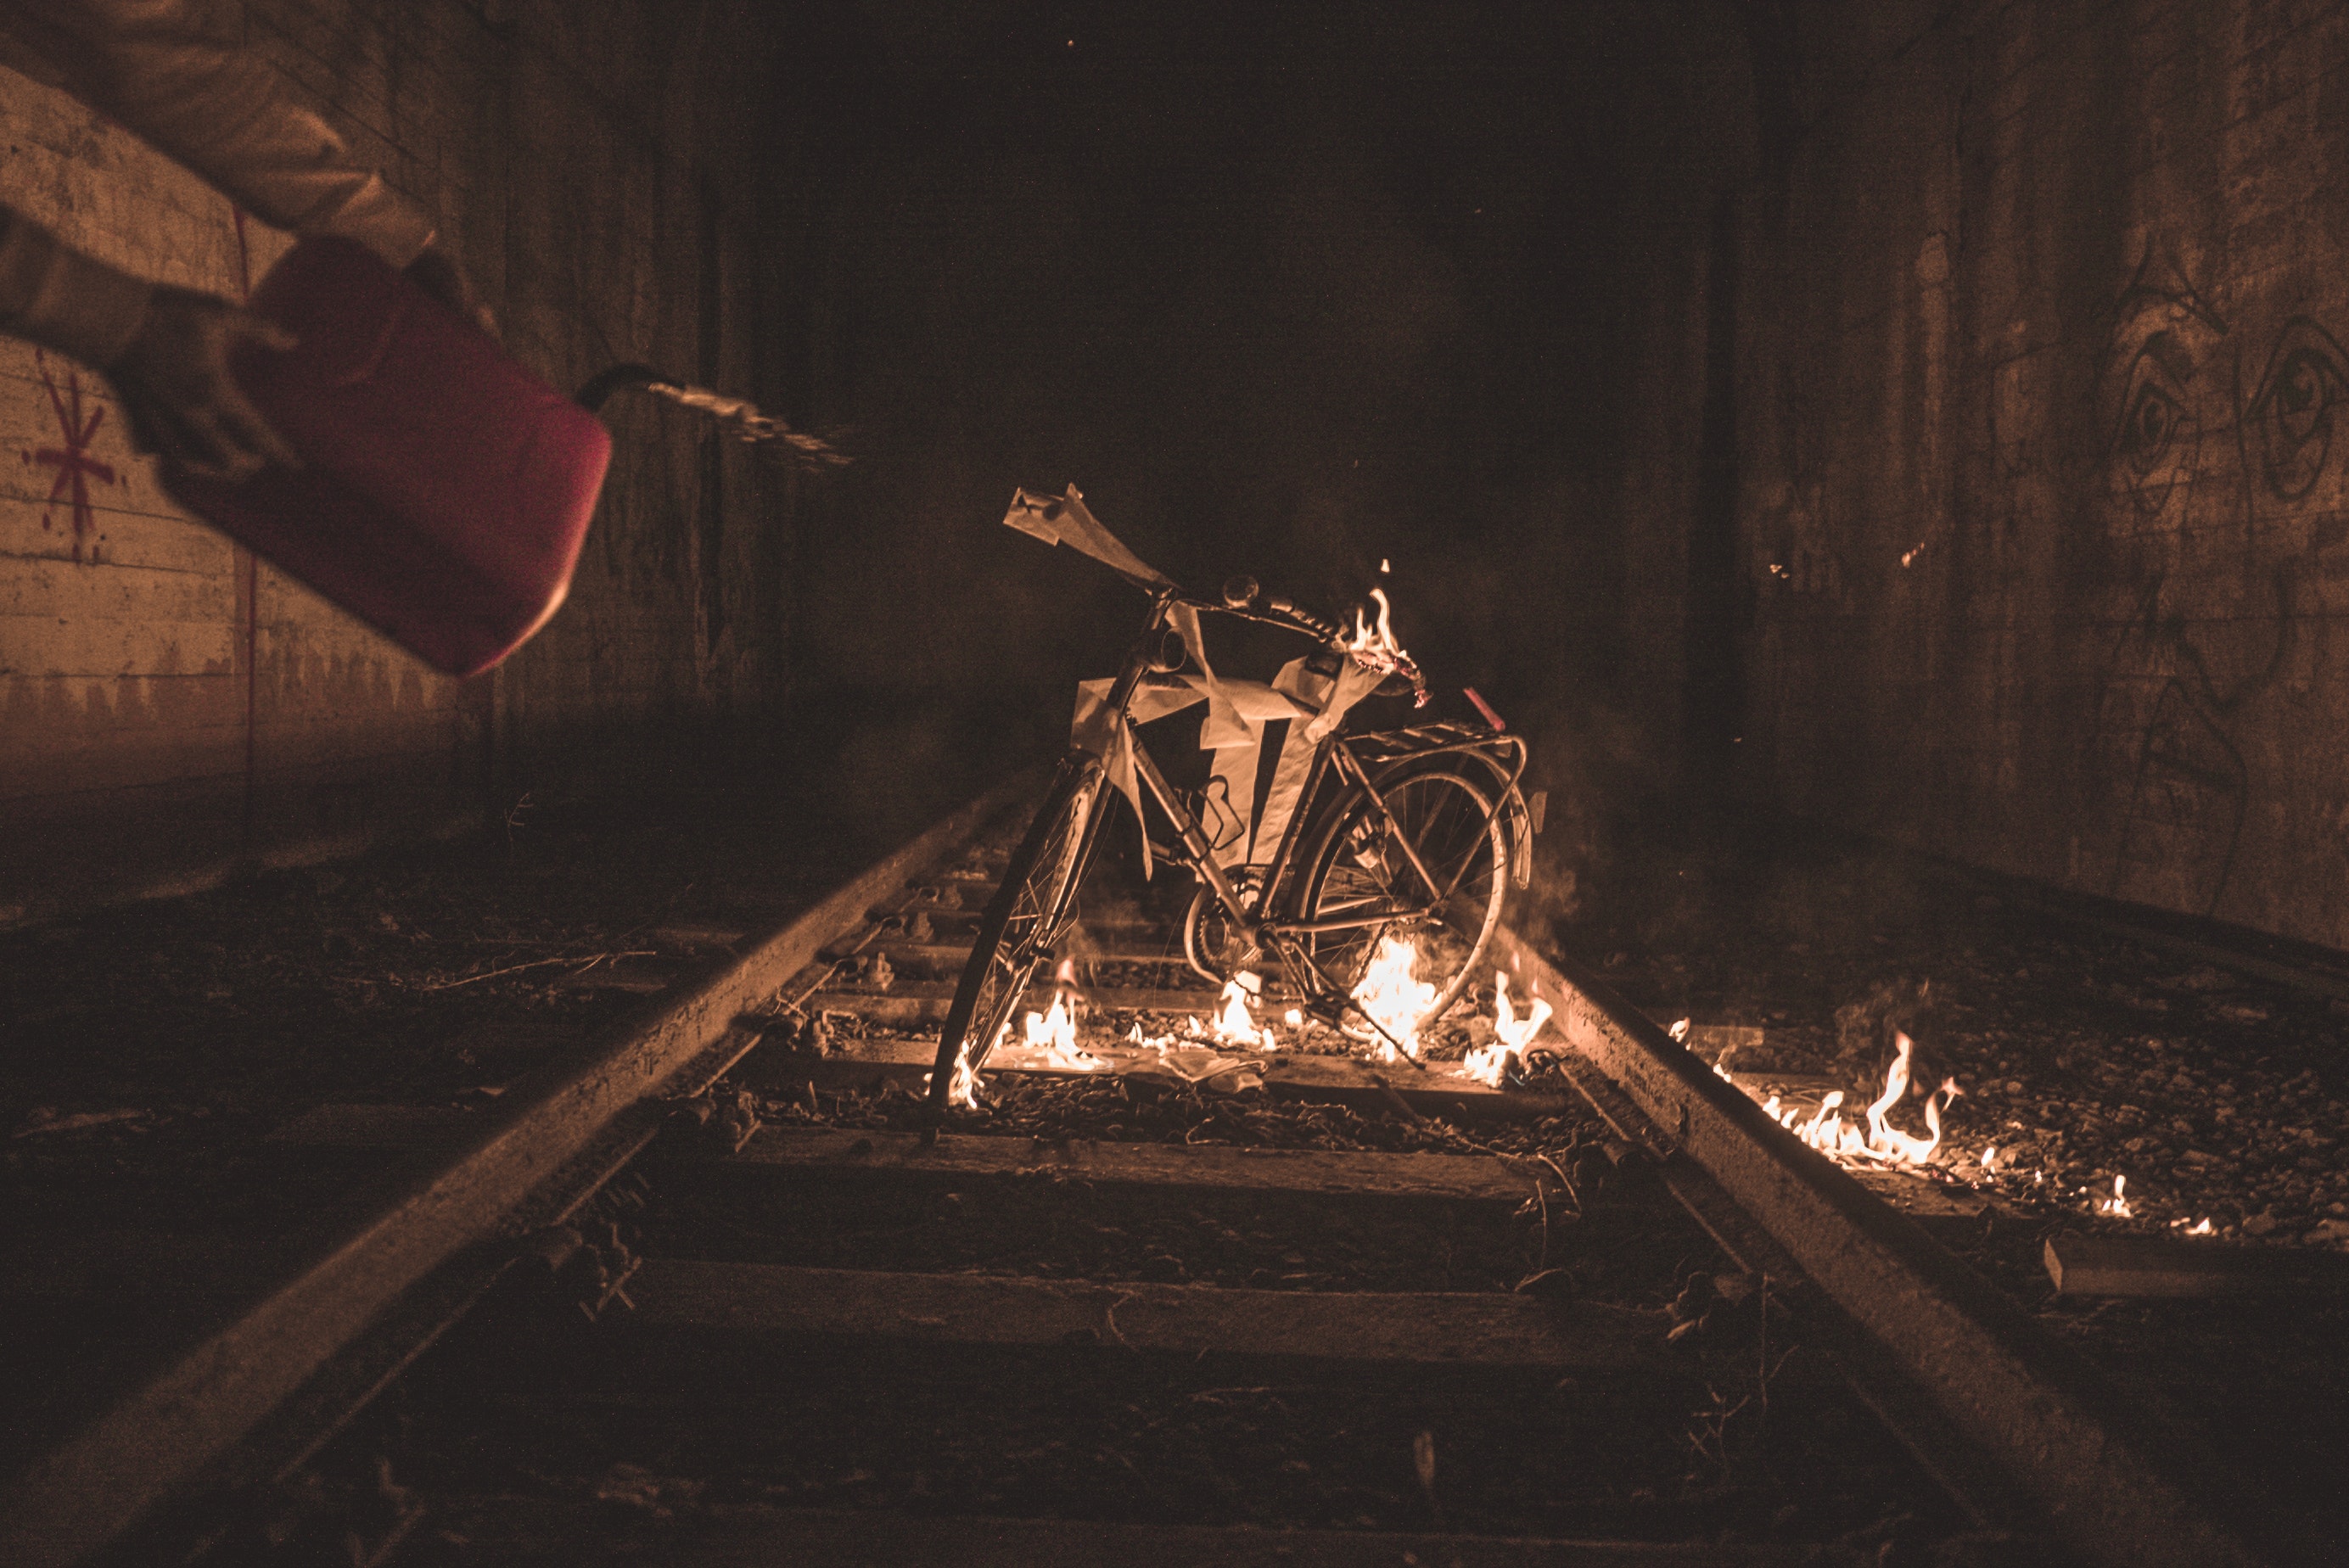
night, infrastructure, fire, darkness, heat, metal